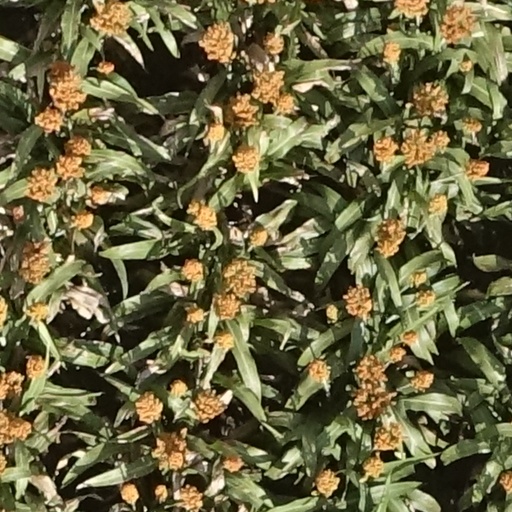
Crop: sorghum